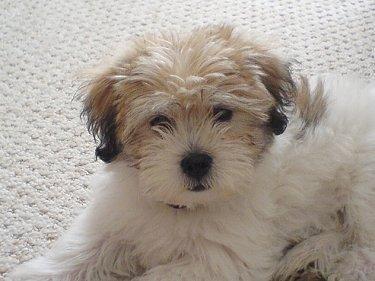
Lhasa